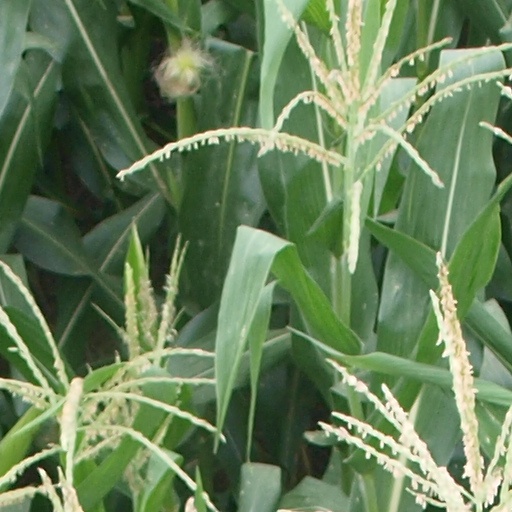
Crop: maize; corn